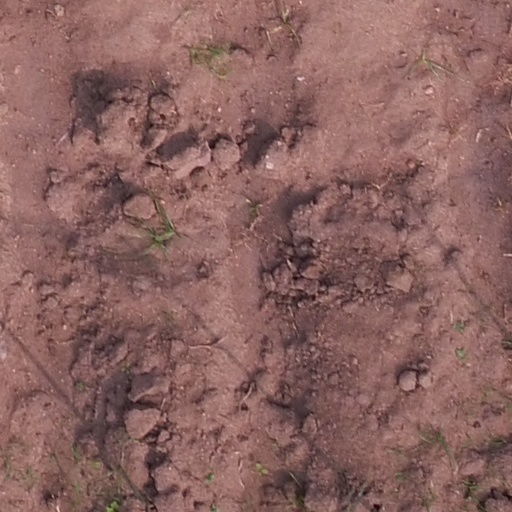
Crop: maize; corn